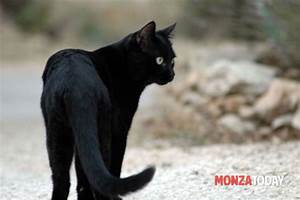
Label: cat